Hyatt Regency Toronto

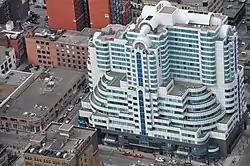
Hyatt Regency Toronto

The Hyatt Regency Toronto is a 394-room, 19-floor hotel in the Entertainment District of Toronto, Ontario. The hotel opened as a Holiday Inn in 1990 and has been operated by Hyatt since 2009.